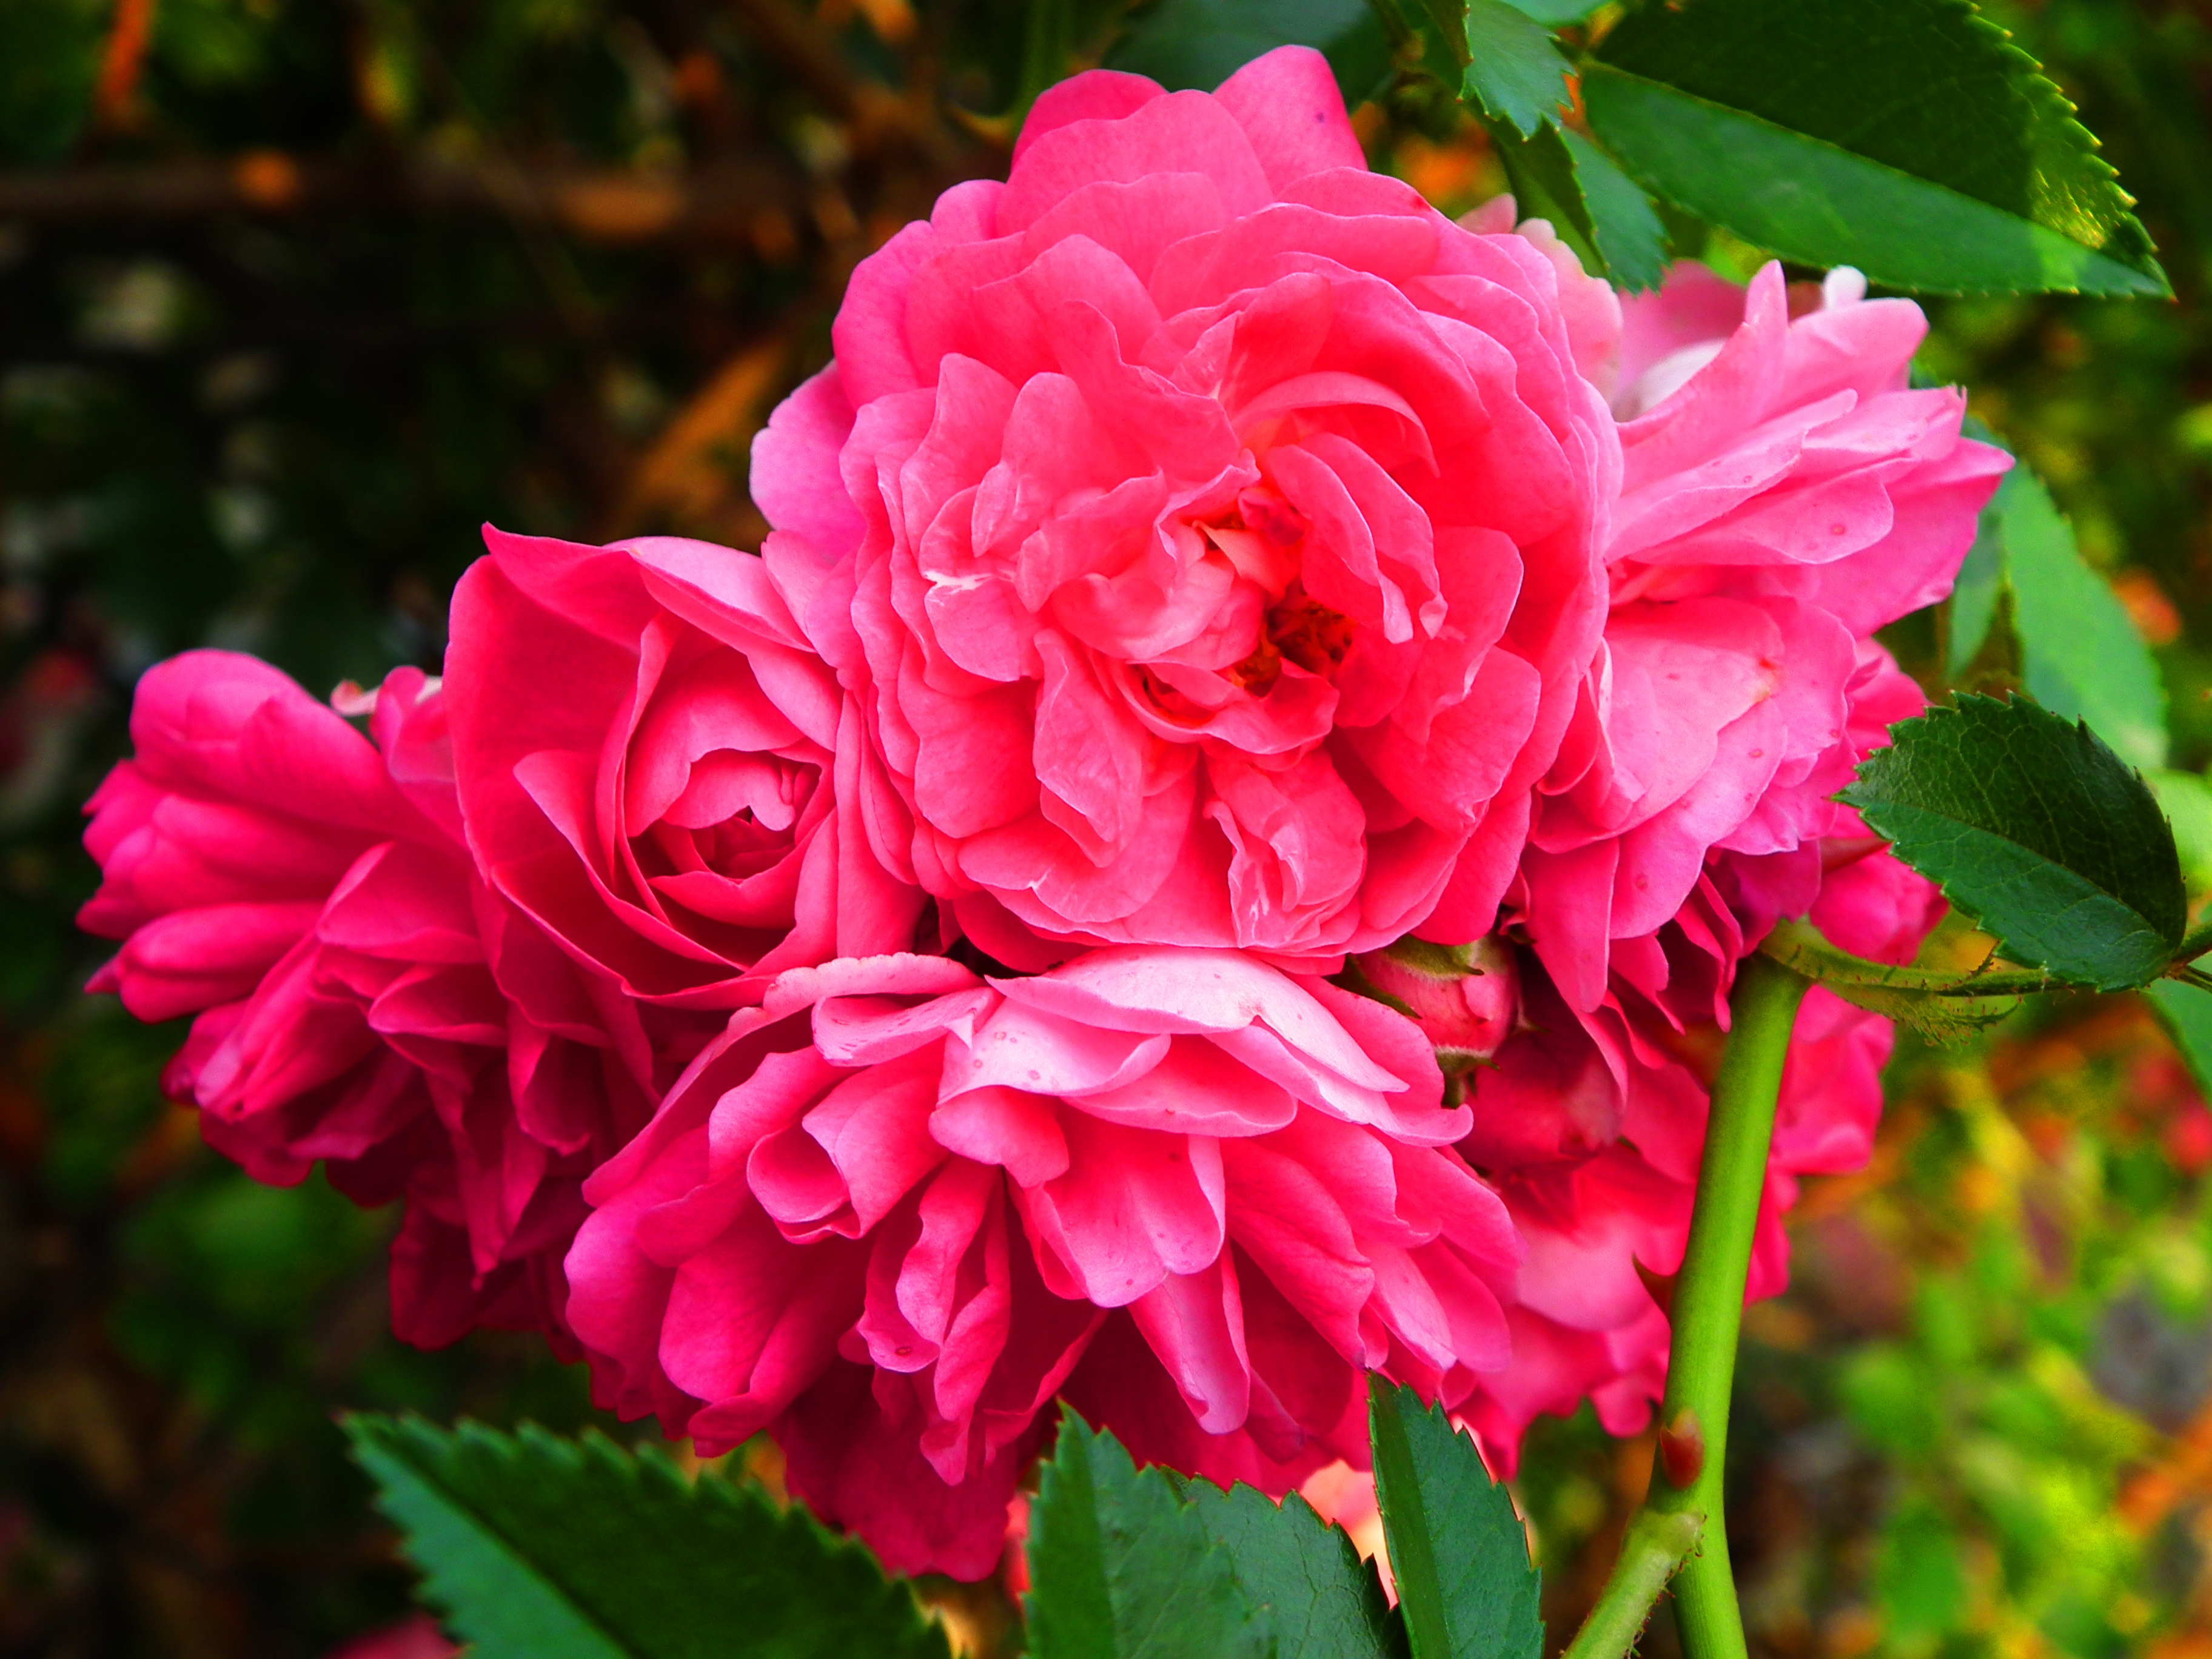
nature, plant, flower, petal, rose, garden, pink, flora, shrub, pink rose, rose petals, floribunda, rose flower, flowering plant, garden roses, rose family, annual plant, land plant, rosa centifolia